Loudmilla Bencheikh

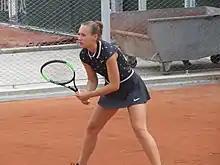

She has career-high rankings by the Women's Tennis Association (WTA) of 503 in singles and 501 in doubles, and has won two doubles titles on the ITF Circuit.